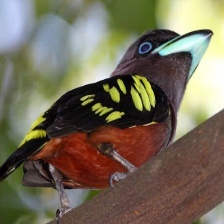
Species: BANDED BROADBILL
Scientific name: EURYLAIMUS JAVANICUS